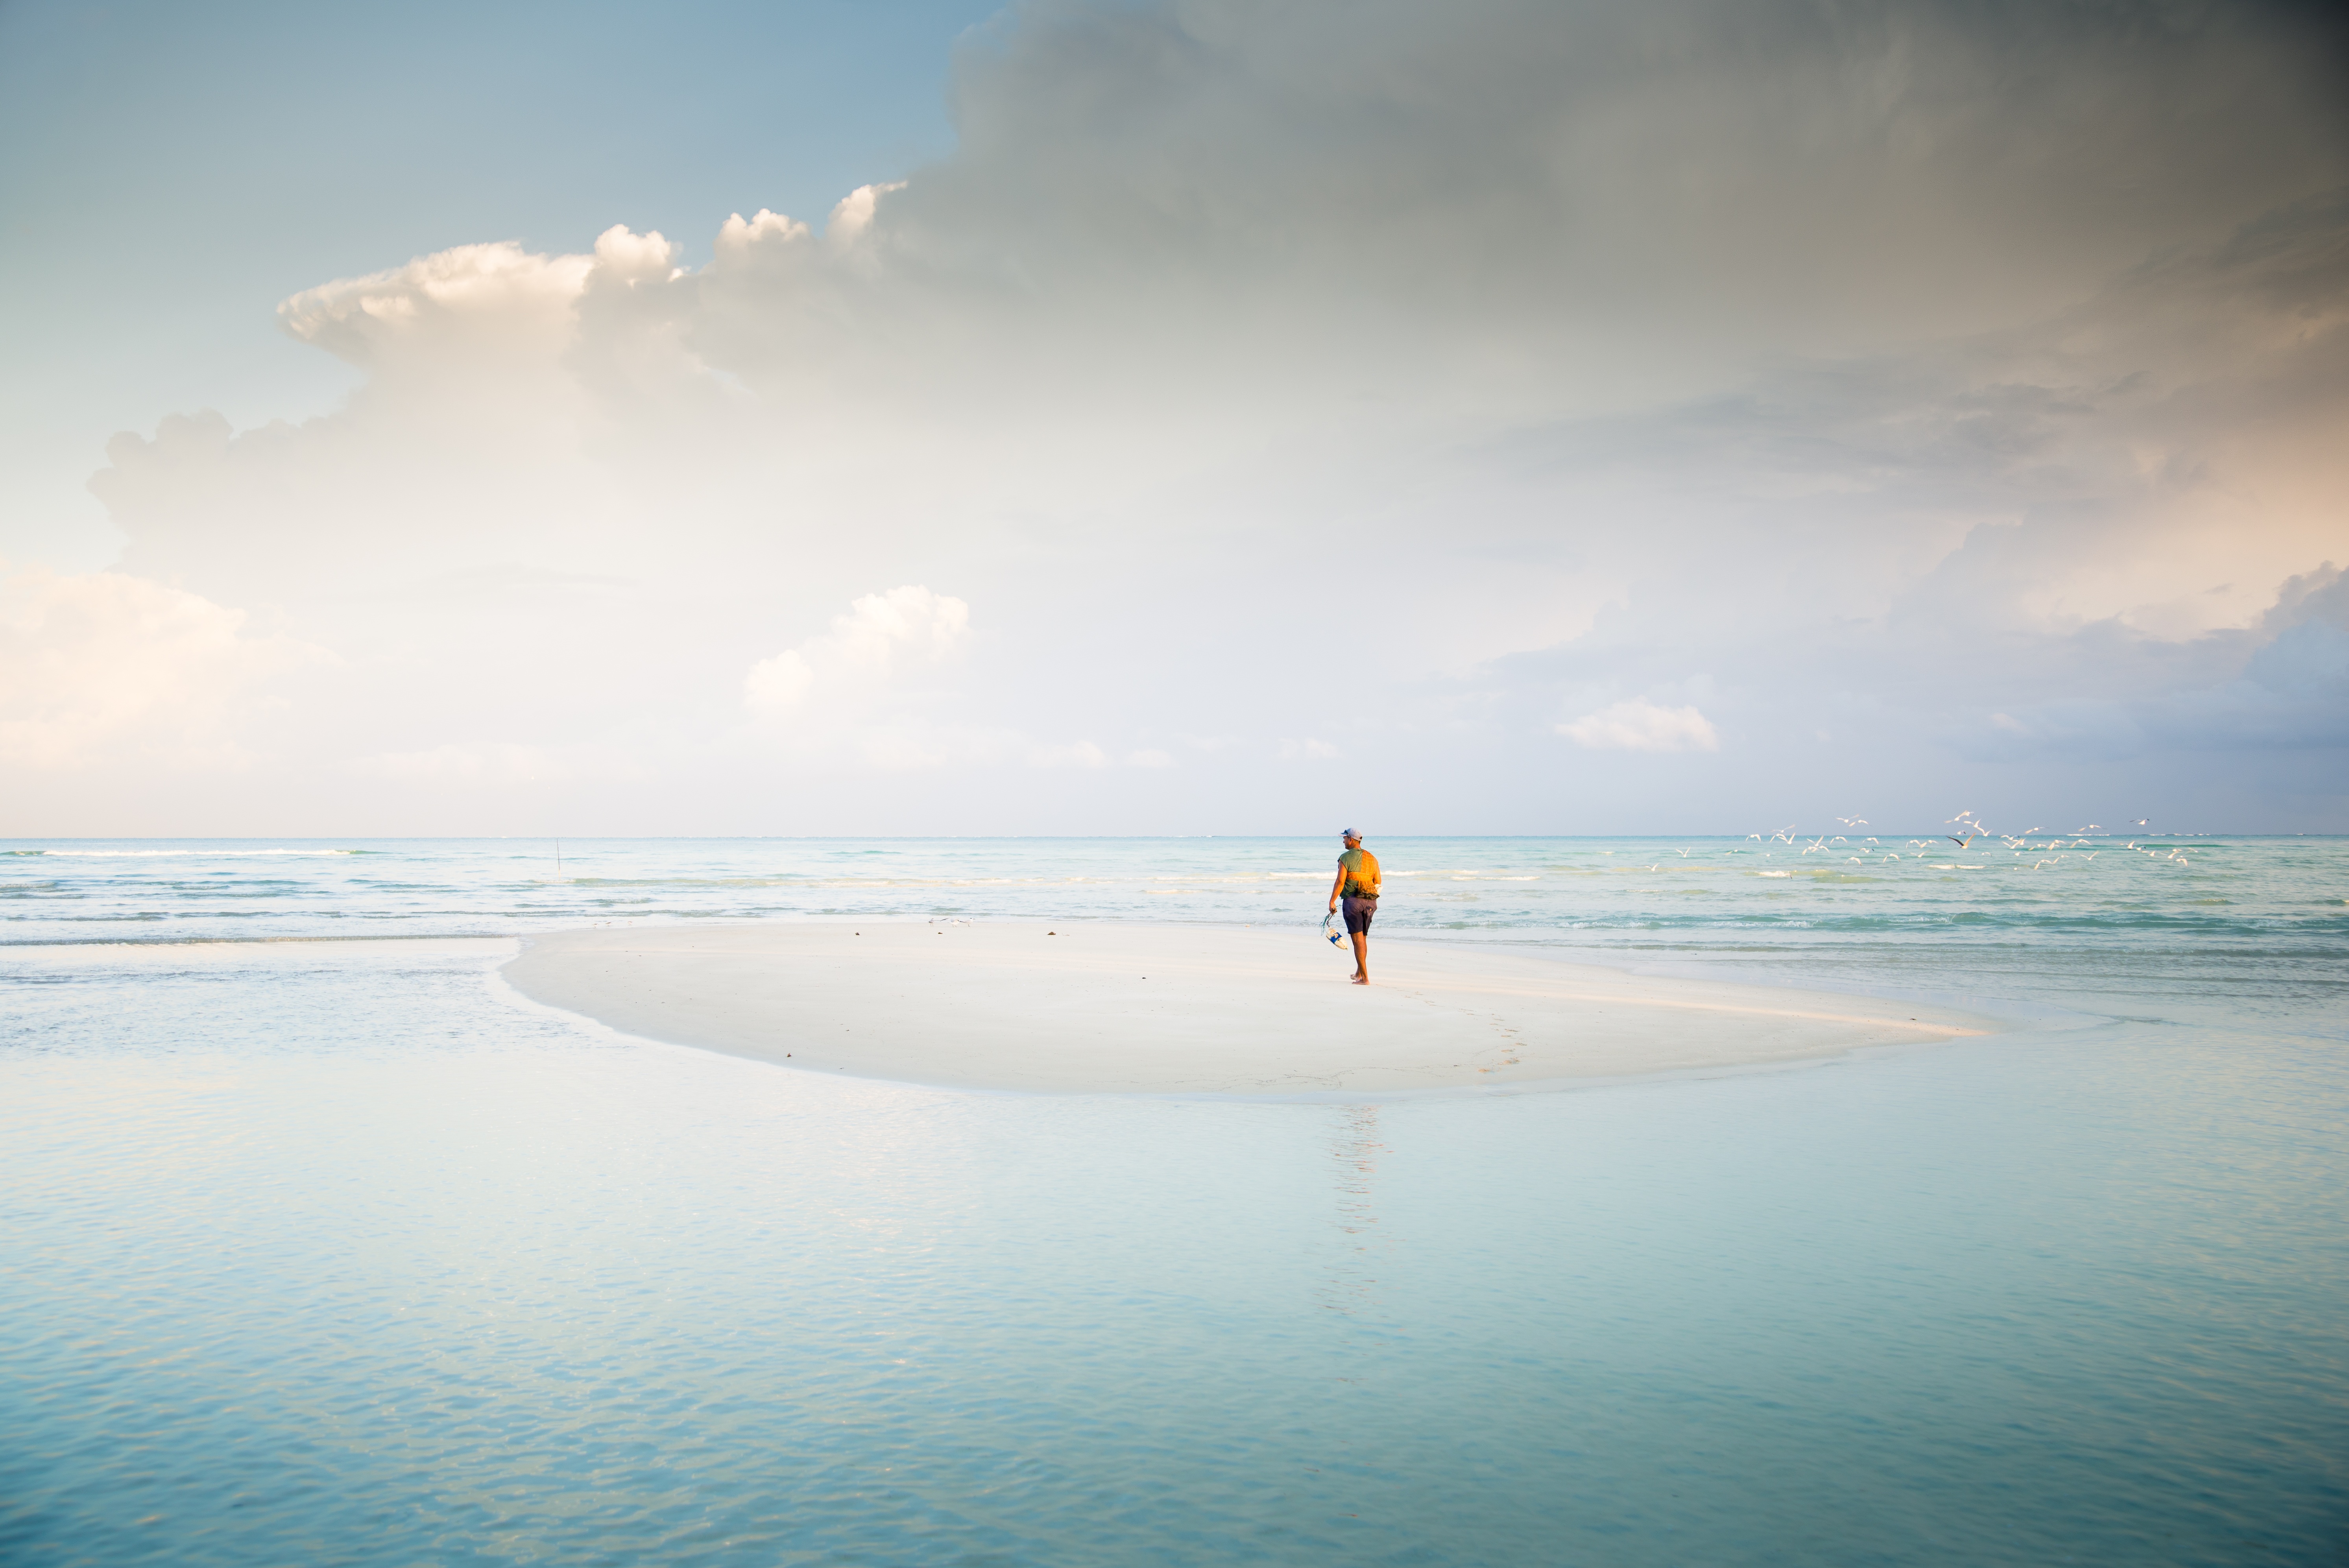
beach, landscape, sea, coast, water, nature, sand, ocean, horizon, cloud, sky, sun, sunrise, sunset, sunlight, morning, tube, shore, wave, view, dawn, wall, photo, vacation, travel, dusk, surfing, reflection, tranquil, scenic, bay, blue, sandbar, swimming, body of water, energy, power, colors, shallow, vertical, shape, crashing, hollow, breaking, swells, dangers, atmospheric phenomenon, wind wave